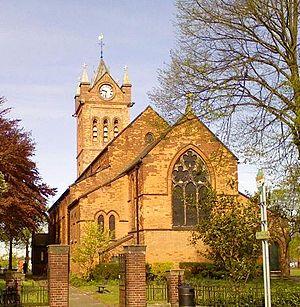
Bloxwich est une petite ville dans le district métropolitain de Walsall, Midlands de l'Ouest, en Angleterre dans le Royaume-Uni.